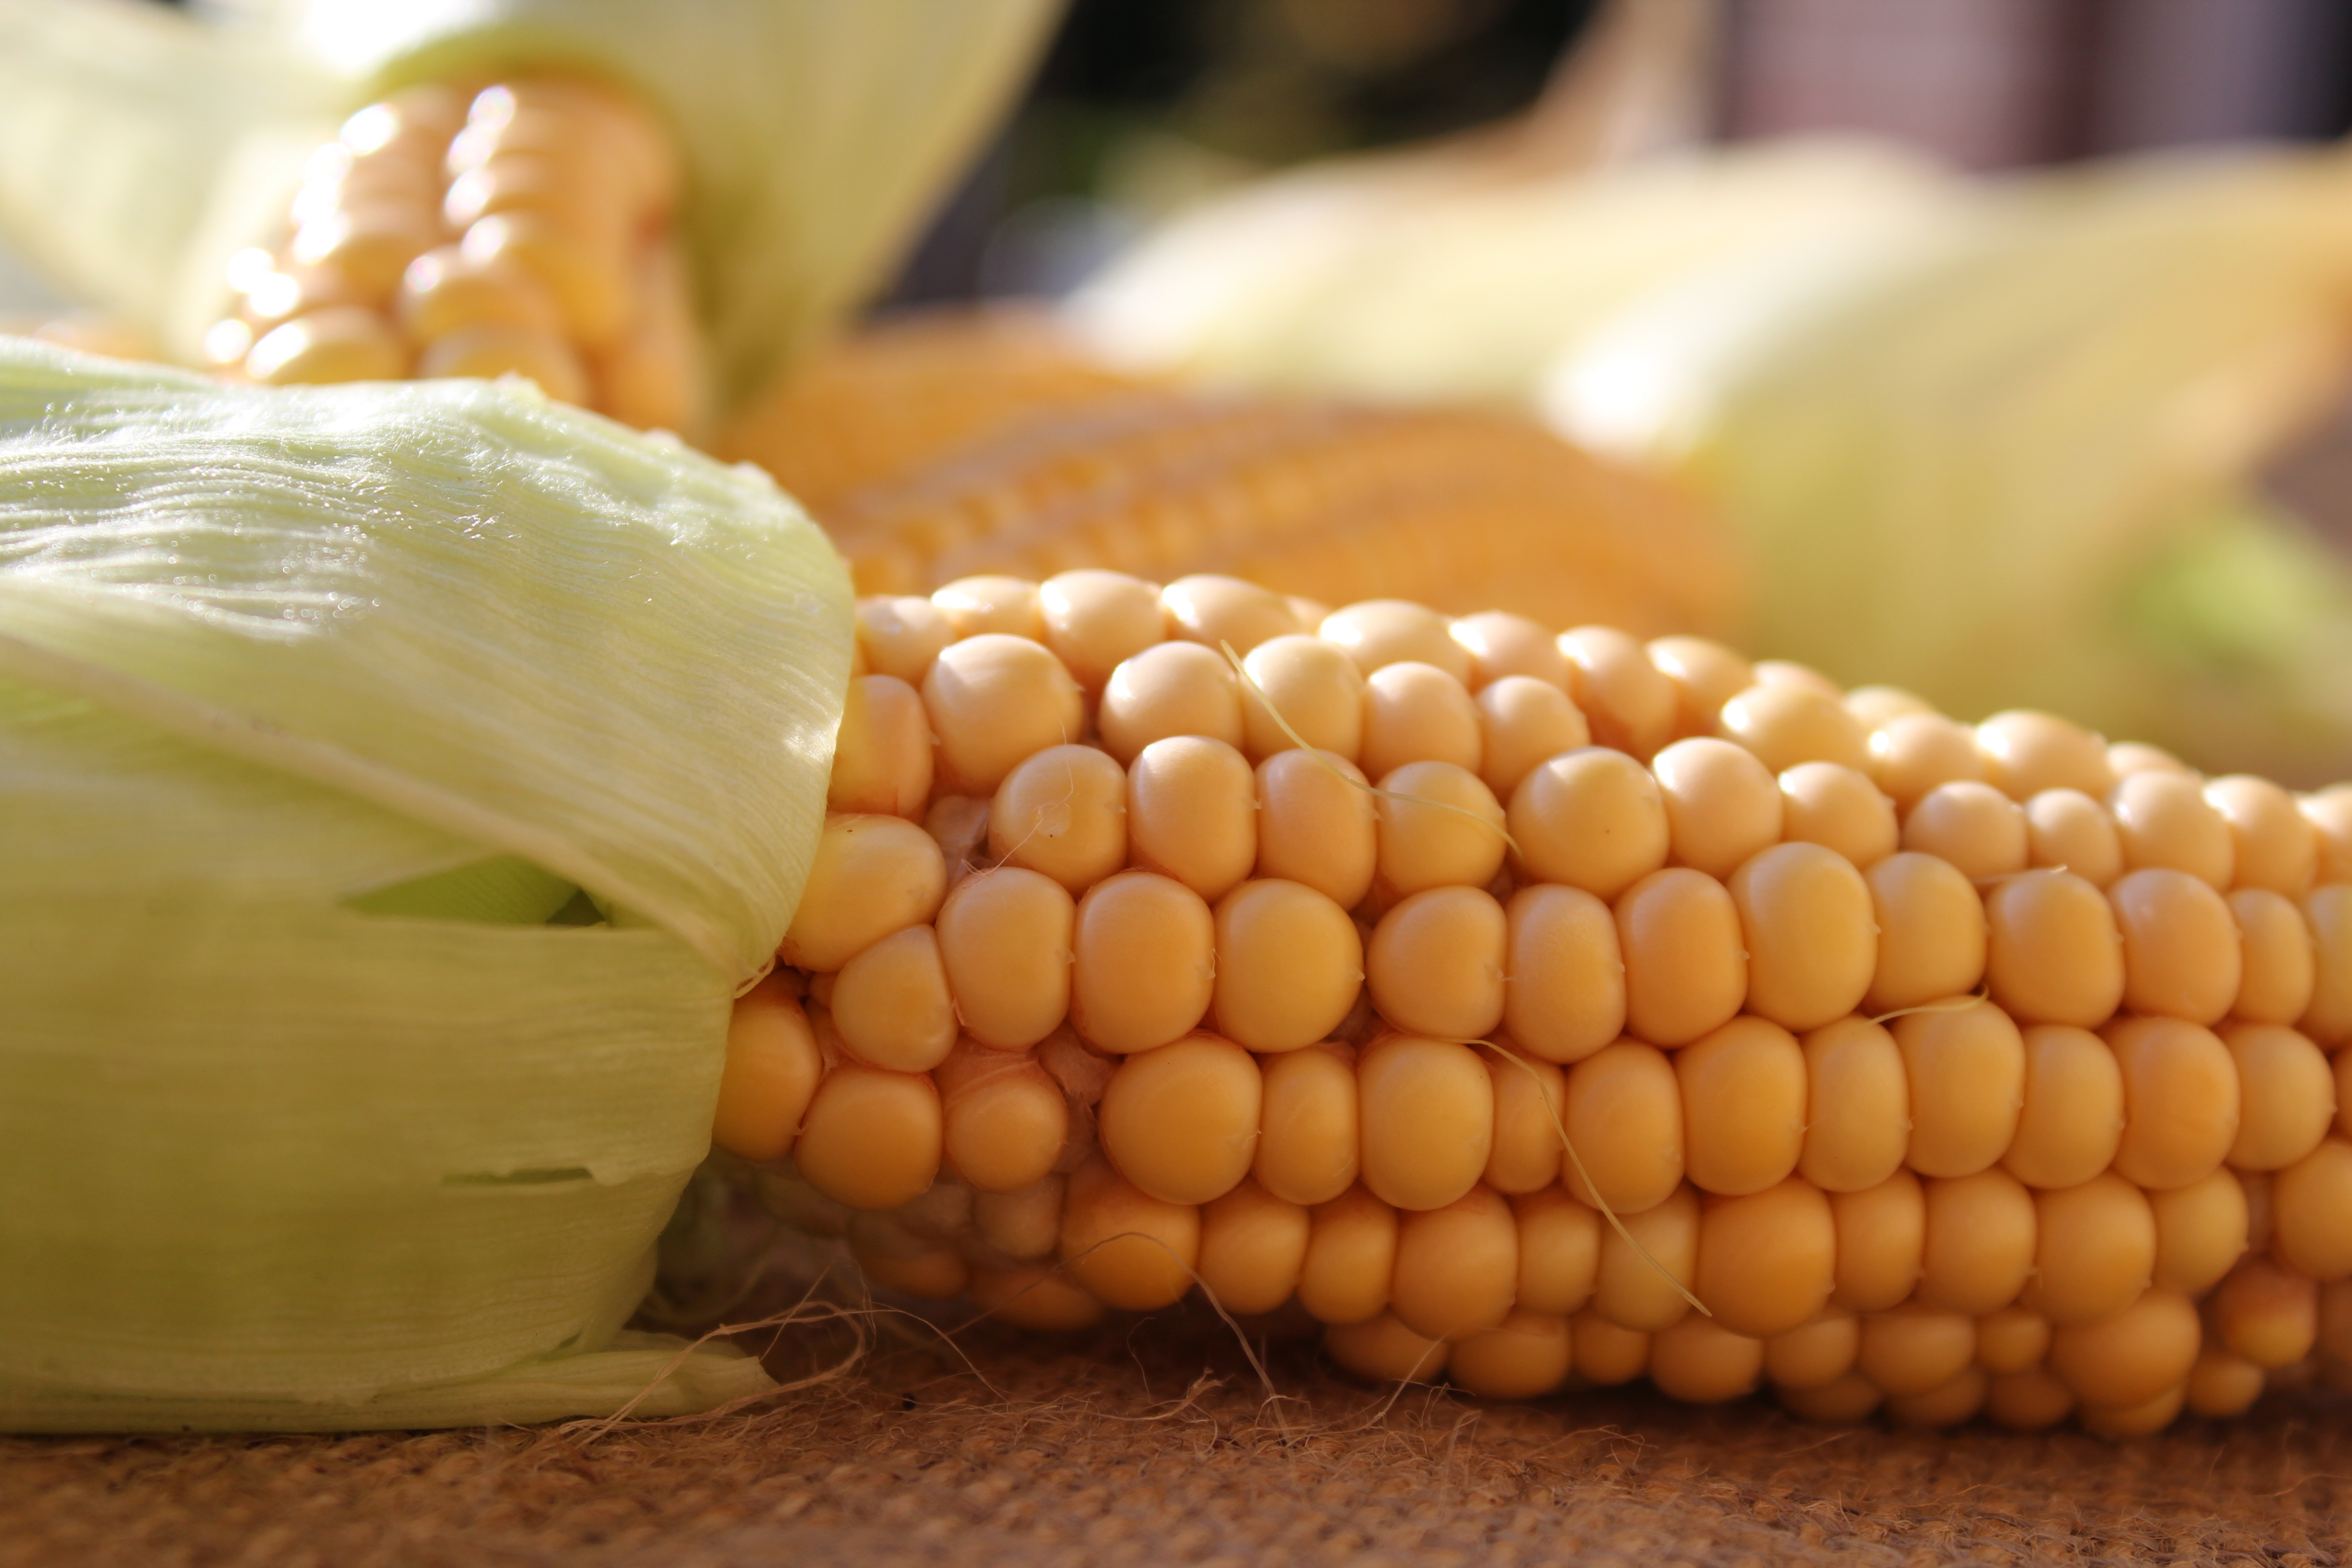
nature, plant, fruit, dish, food, harvest, produce, vegetable, crop, autumn, corn, yellow, cuisine, vegetables, sweet corn, maize, corn on the cob